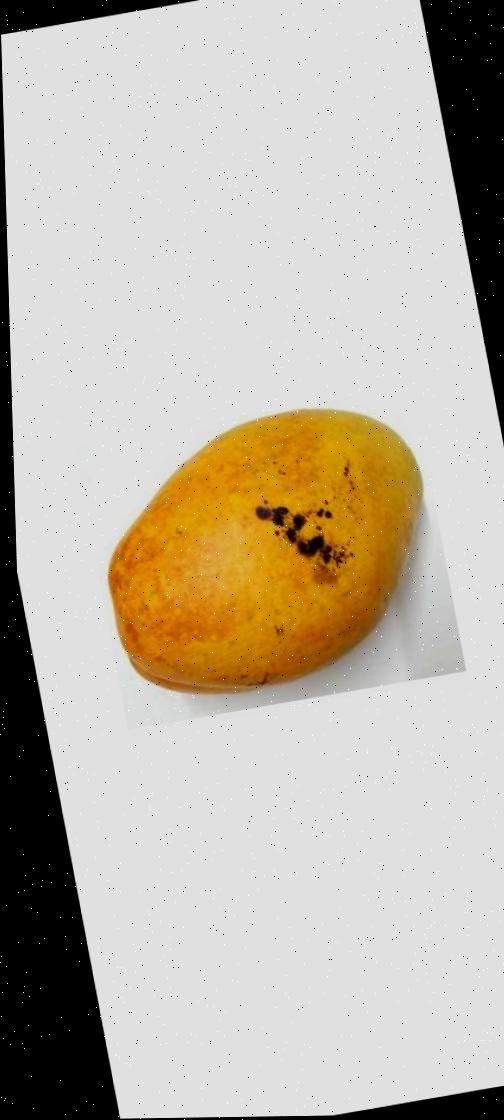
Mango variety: Bari-11